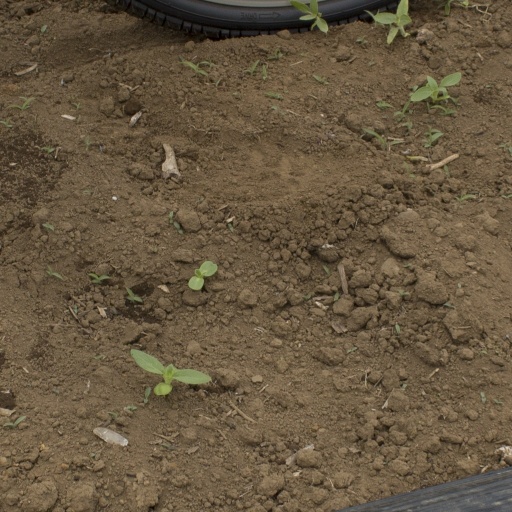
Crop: Jerusalem artichoke